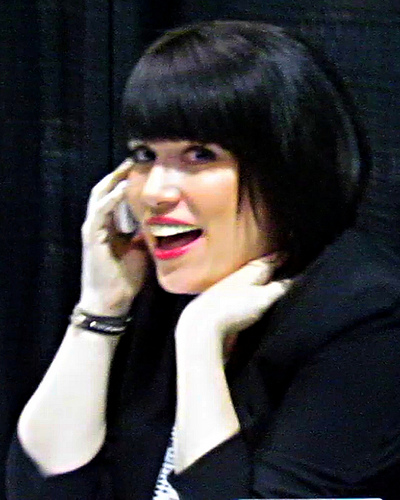
question: 誰が見えますか？
answer: 一人の女性

question: 女性はどんな表情ですか？
answer: 口を開けて微笑んでいる

question: 女性は何をしていますか？
answer: 携帯電話で話をしている

question: 女性は右手に何を持っていますか？
answer: 携帯電話

question: 携帯電話は何色ですか？
answer: 白

question: 女性は左手をどうしていますか？
answer: あごの下に当てている

question: 女性はどんな上着を着ていますか？
answer: 黒いジャケット

question: 女性の髪の長さはどれくらいですか？
answer: 肩くらい